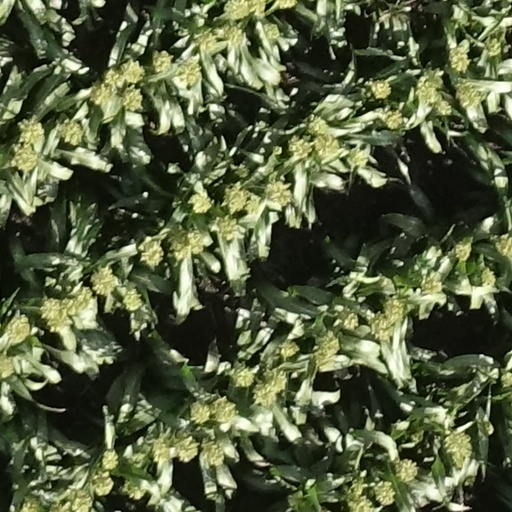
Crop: sorghum